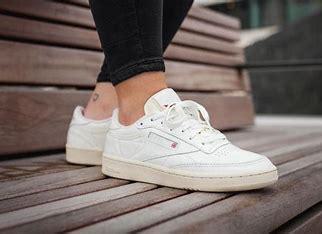
Brand: Reebok
Model: Club C